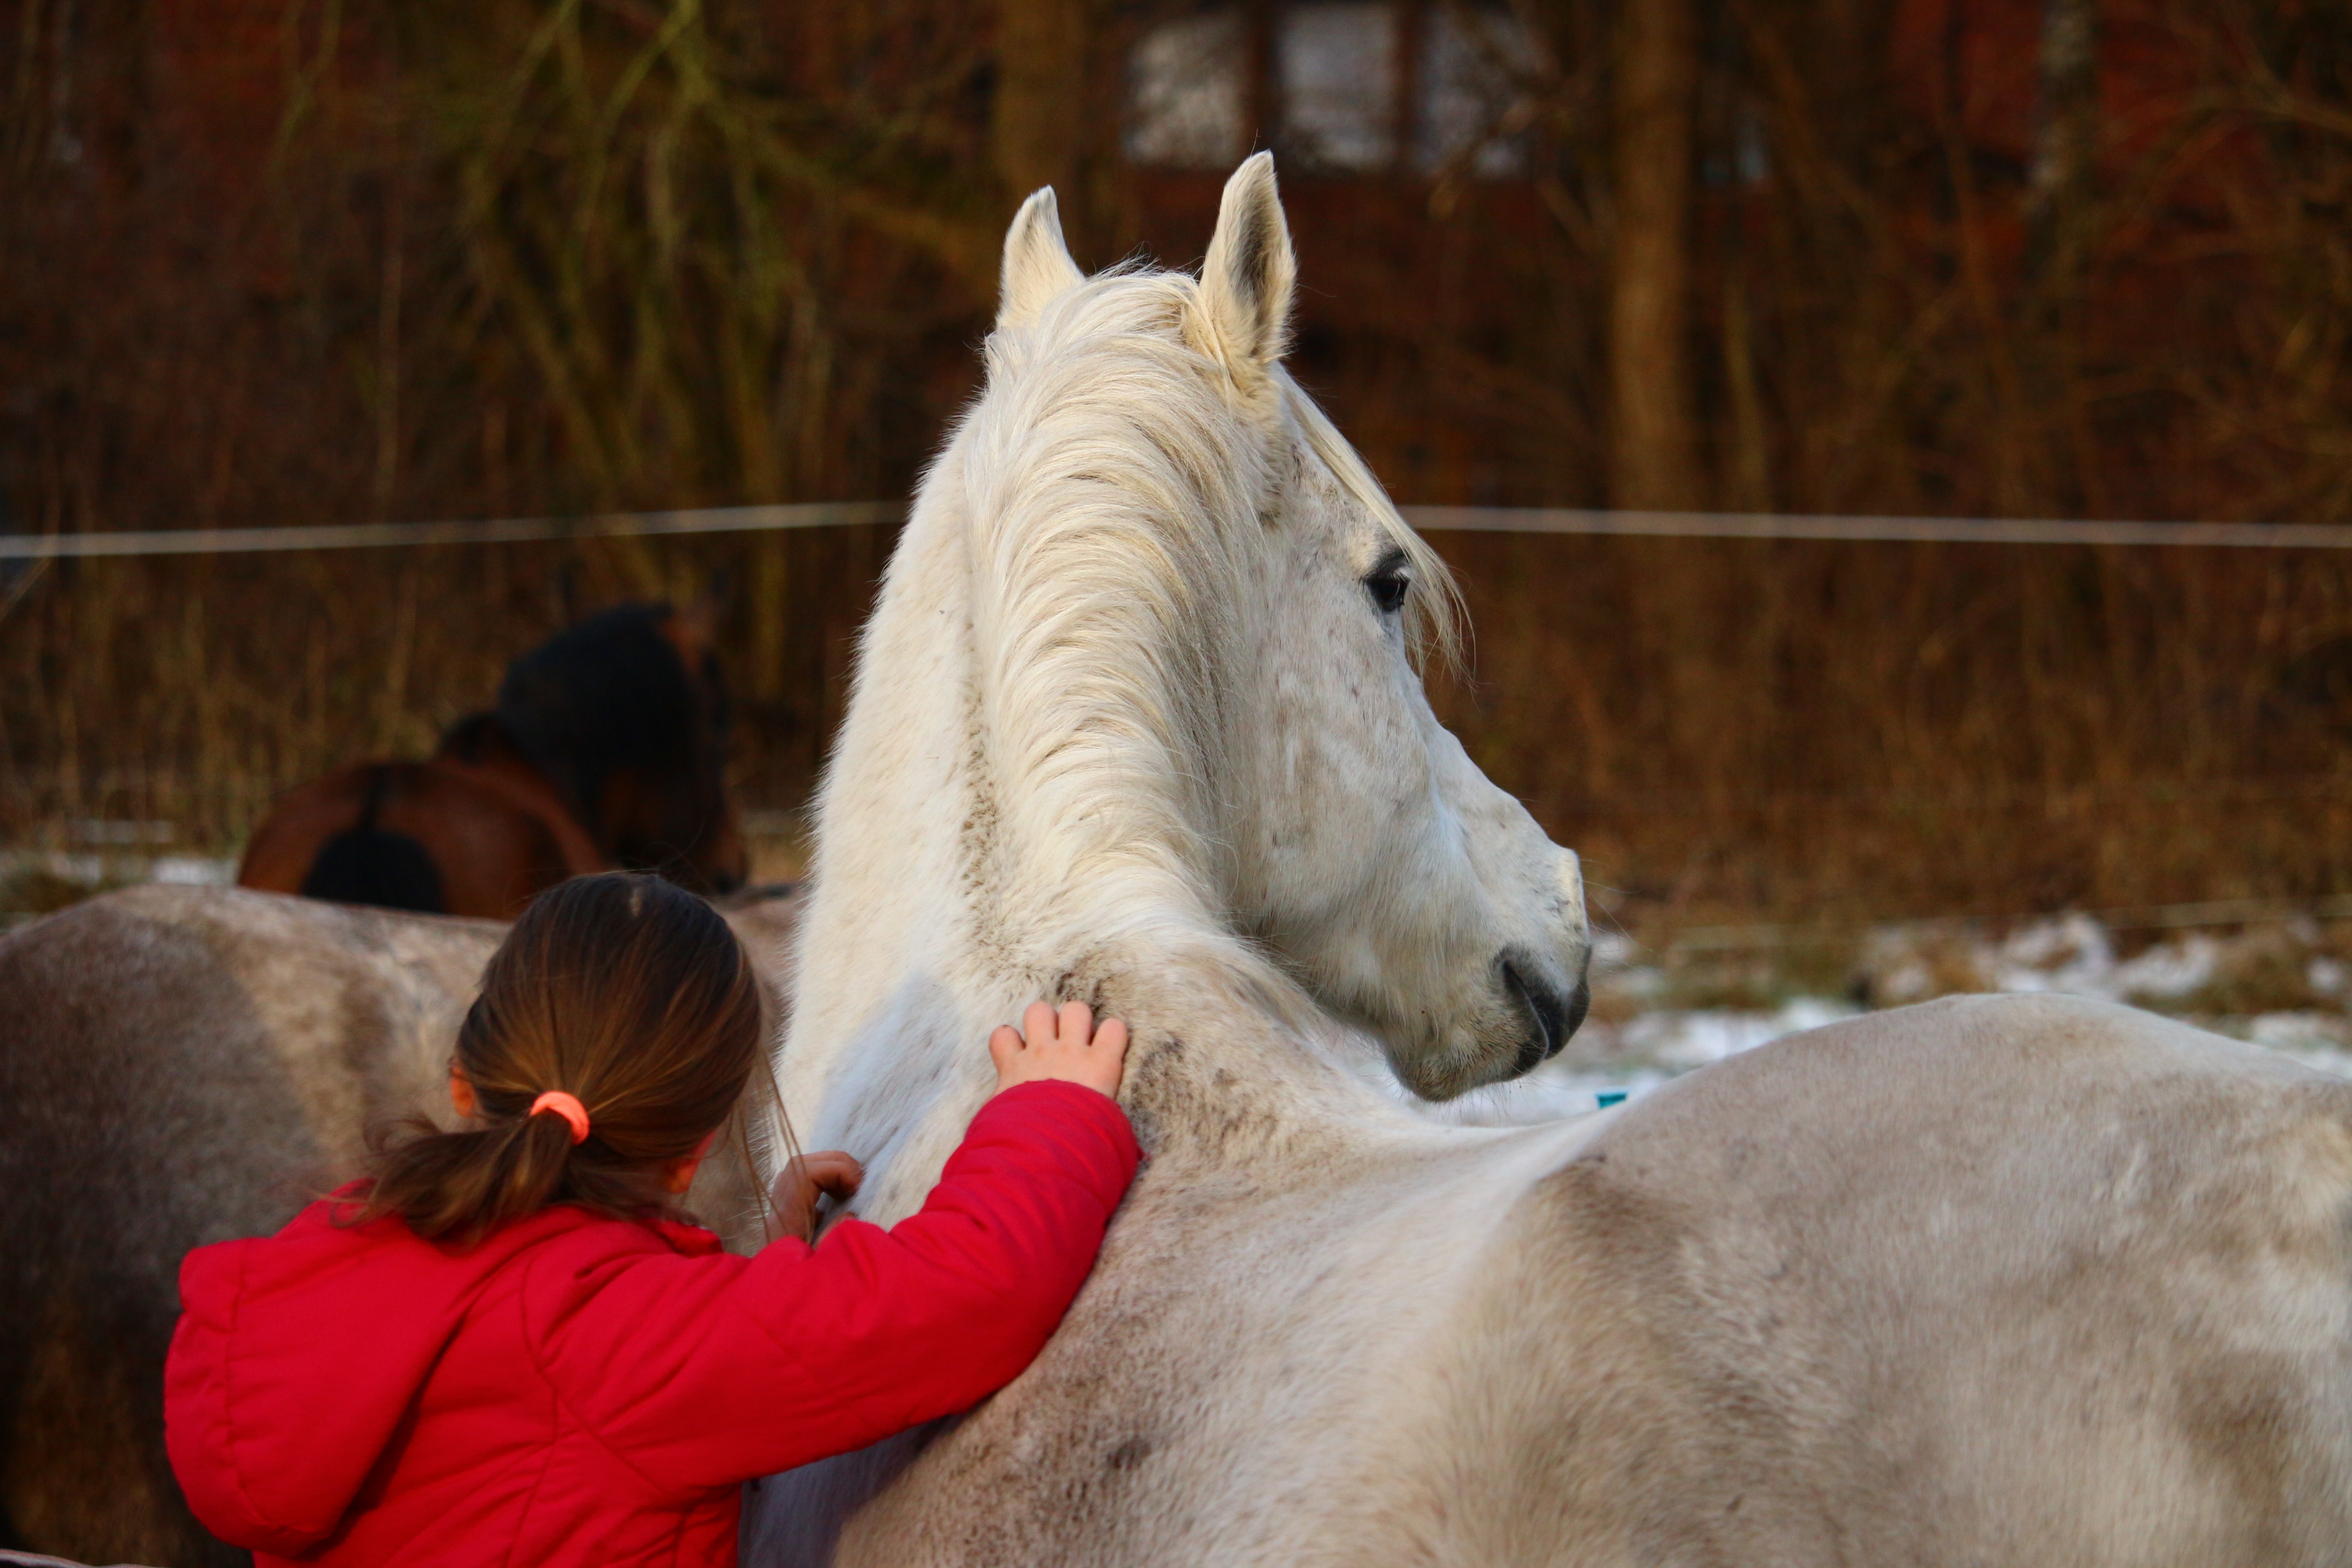
winter, girl, horse, mammal, stallion, mane, friendship, vertebrate, mare, mold, horse head, thoroughbred arabian, pack animal, horse like mammal, mustang horse